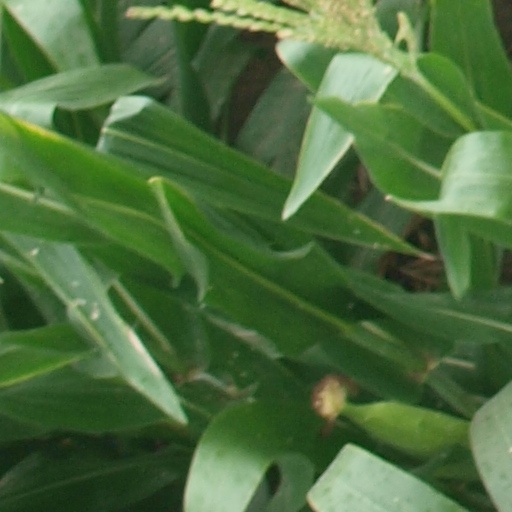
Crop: maize; corn